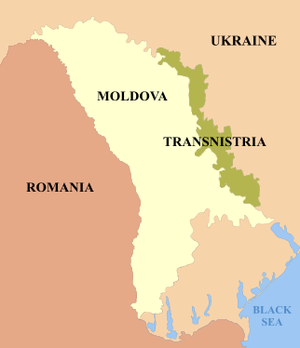
La liste ci-dessous comprend toutes les entités géographiques correspondant, même partiellement, à au moins une définition de l'Europe. 56 États souverains, dont six ont une reconnaissance limitée, sont considérés comme appartenant au territoire européen et/ou adhérents à des organisations européennes internationales. Huit zones ne font pas entièrement partie d'un État européen ou ont des statuts politiques spéciaux.